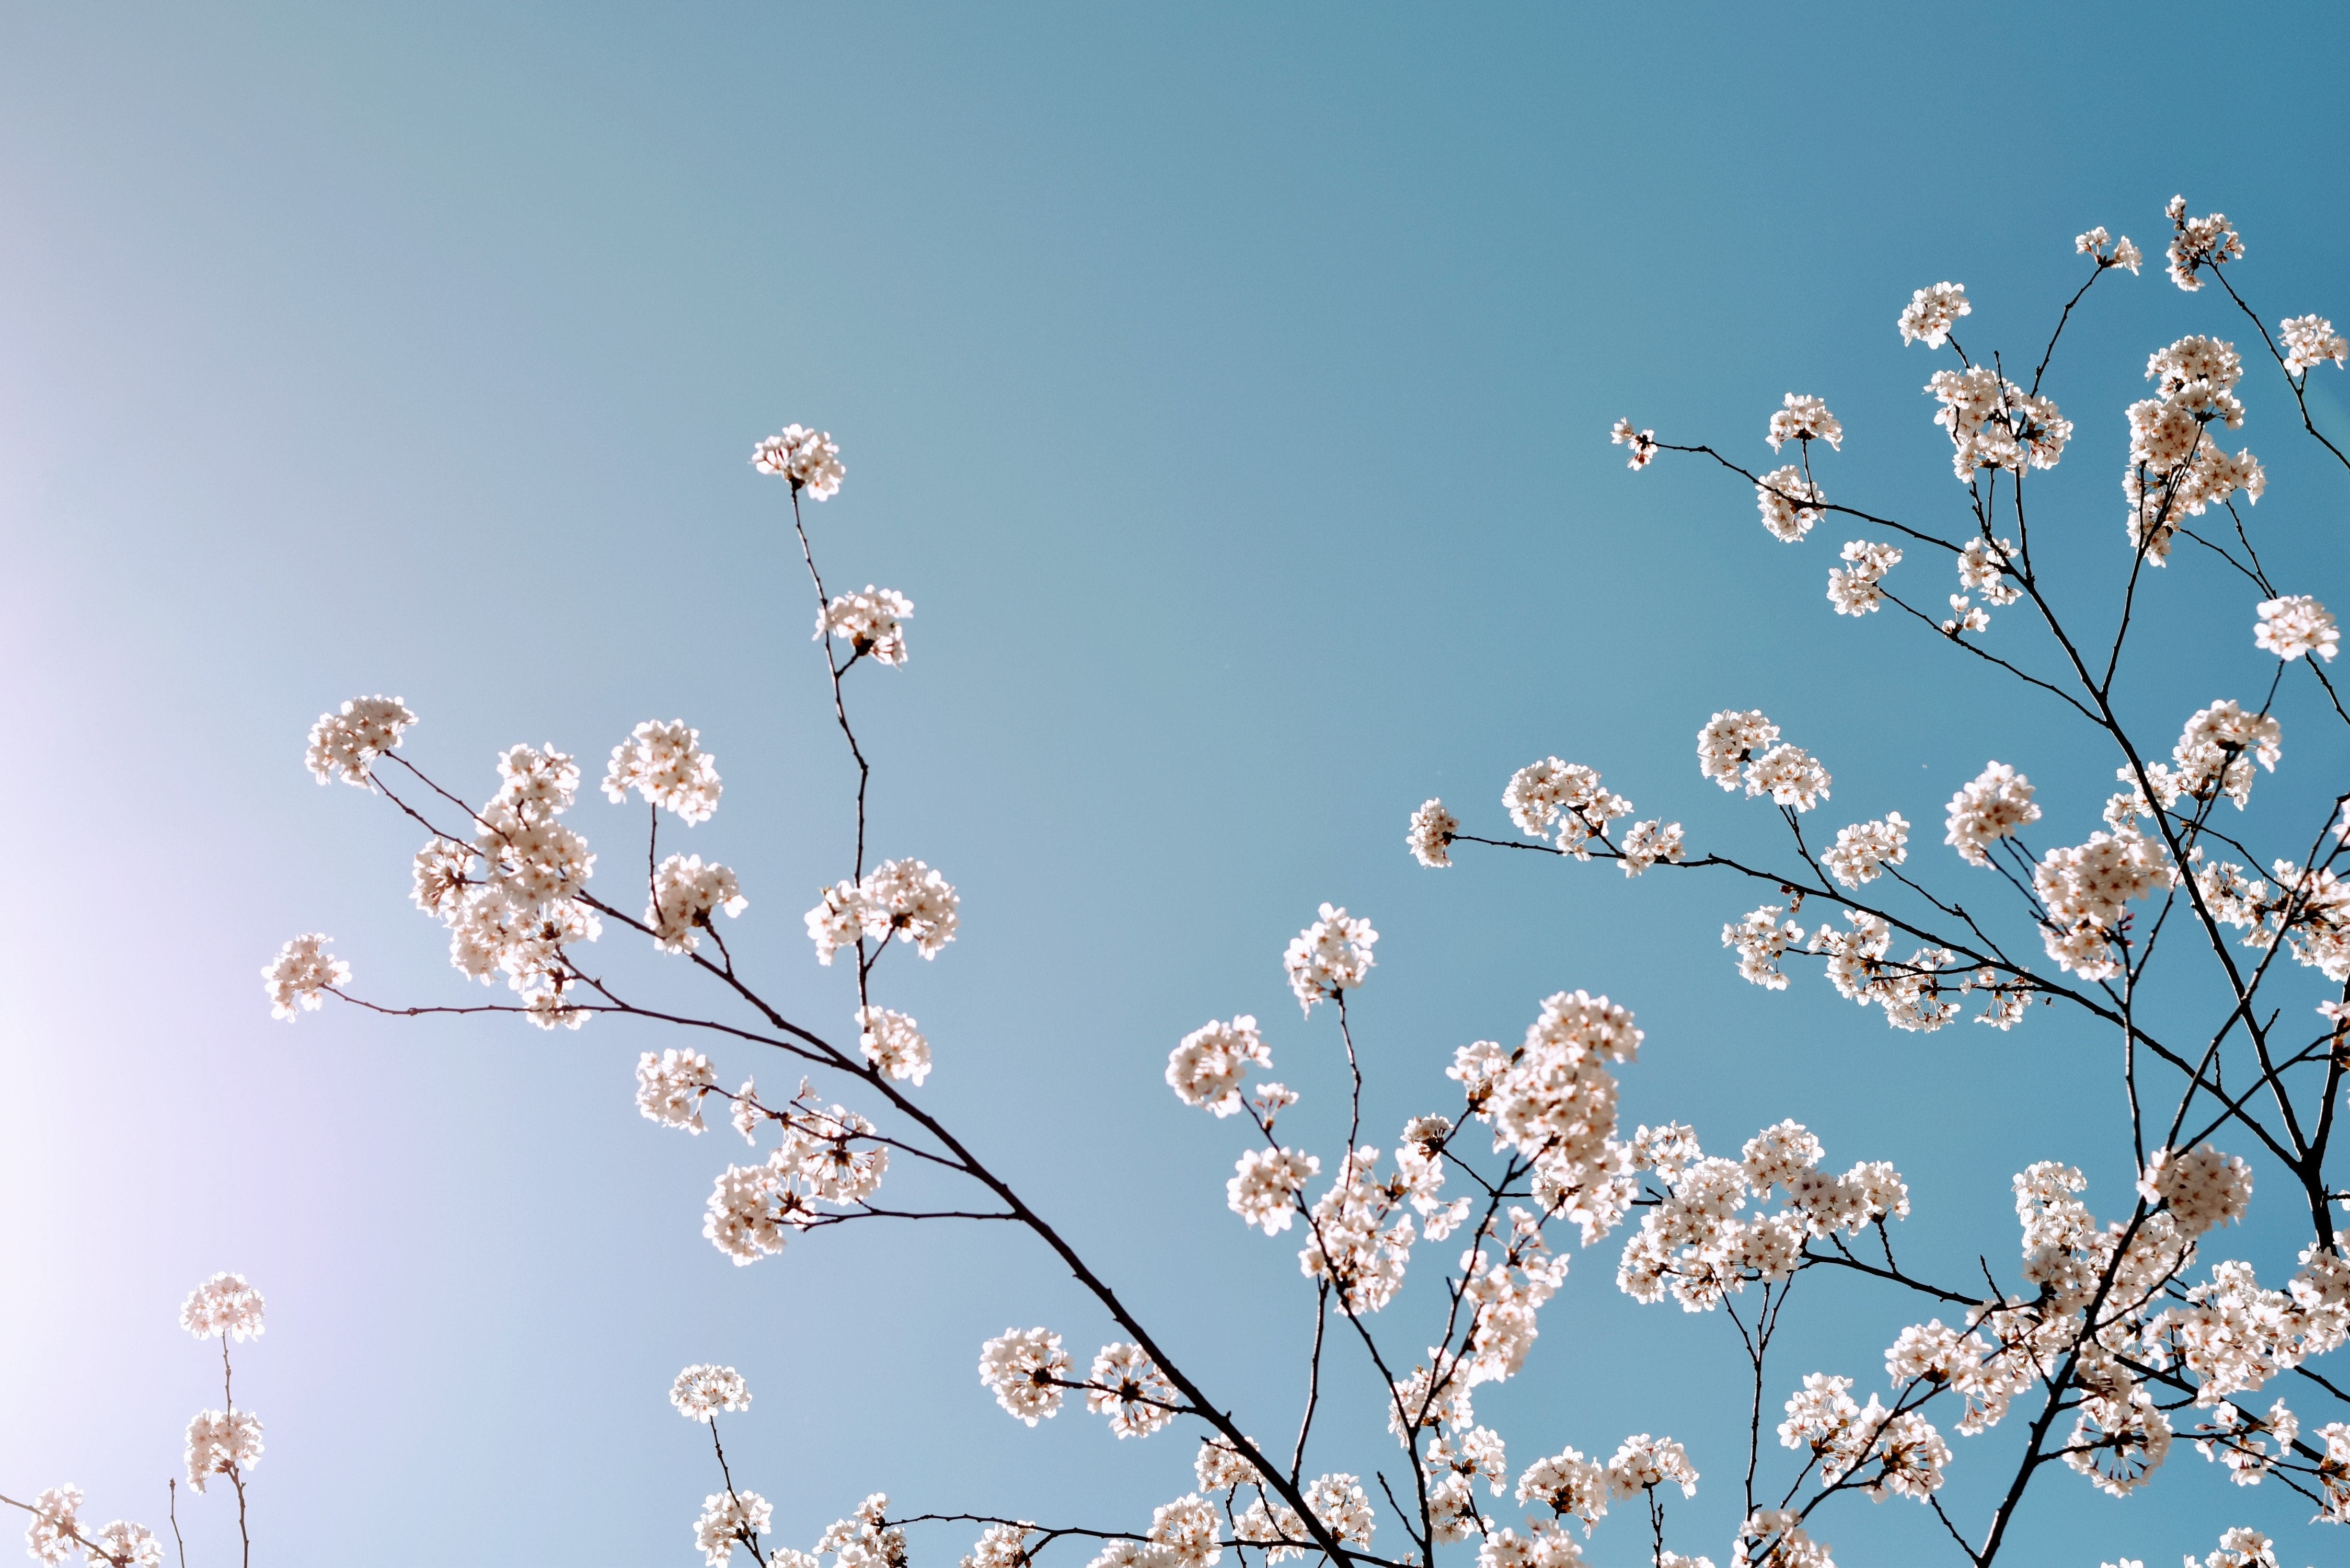
blossom, flower, spring, branch, plant, cherry blossom, sky, tree, twig, wildflower, prunus